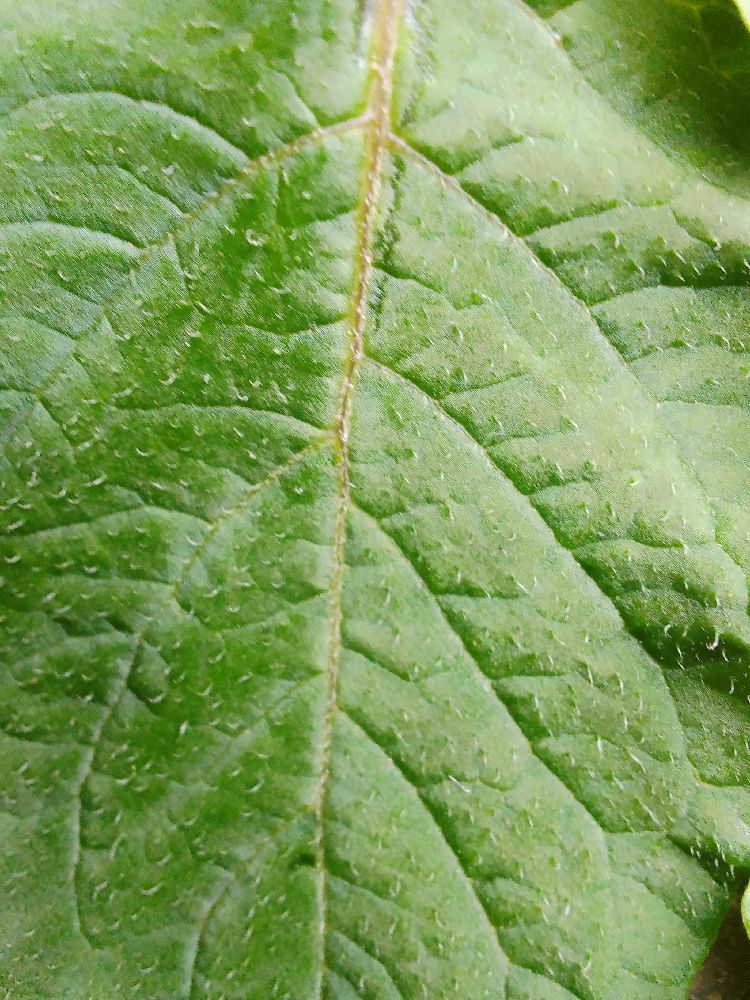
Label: Healthy